East Africa Protectorate

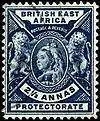
2½ annas, 1896

The protectorate upon becoming a direct possession of British Empire in 1895 had overprinted postal stamps from India and the former Imperial British East Africa Company issued. Along with this the territory was incorporated into the Universal Postal Union. By 1896, the first line of official stamps was issued, although the protectorate's postage service was short lived as in 1901 it was merged with the Protectorate of Uganda's mail service becoming the East Africa and Uganda protectorates issuing their first stamps in 1904.